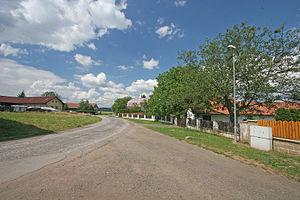
Rašín est une commune du district de Jičín, dans la région de Hradec Králové, en Tchéquie. Sa population s'élevait à 86 habitants en 2017.